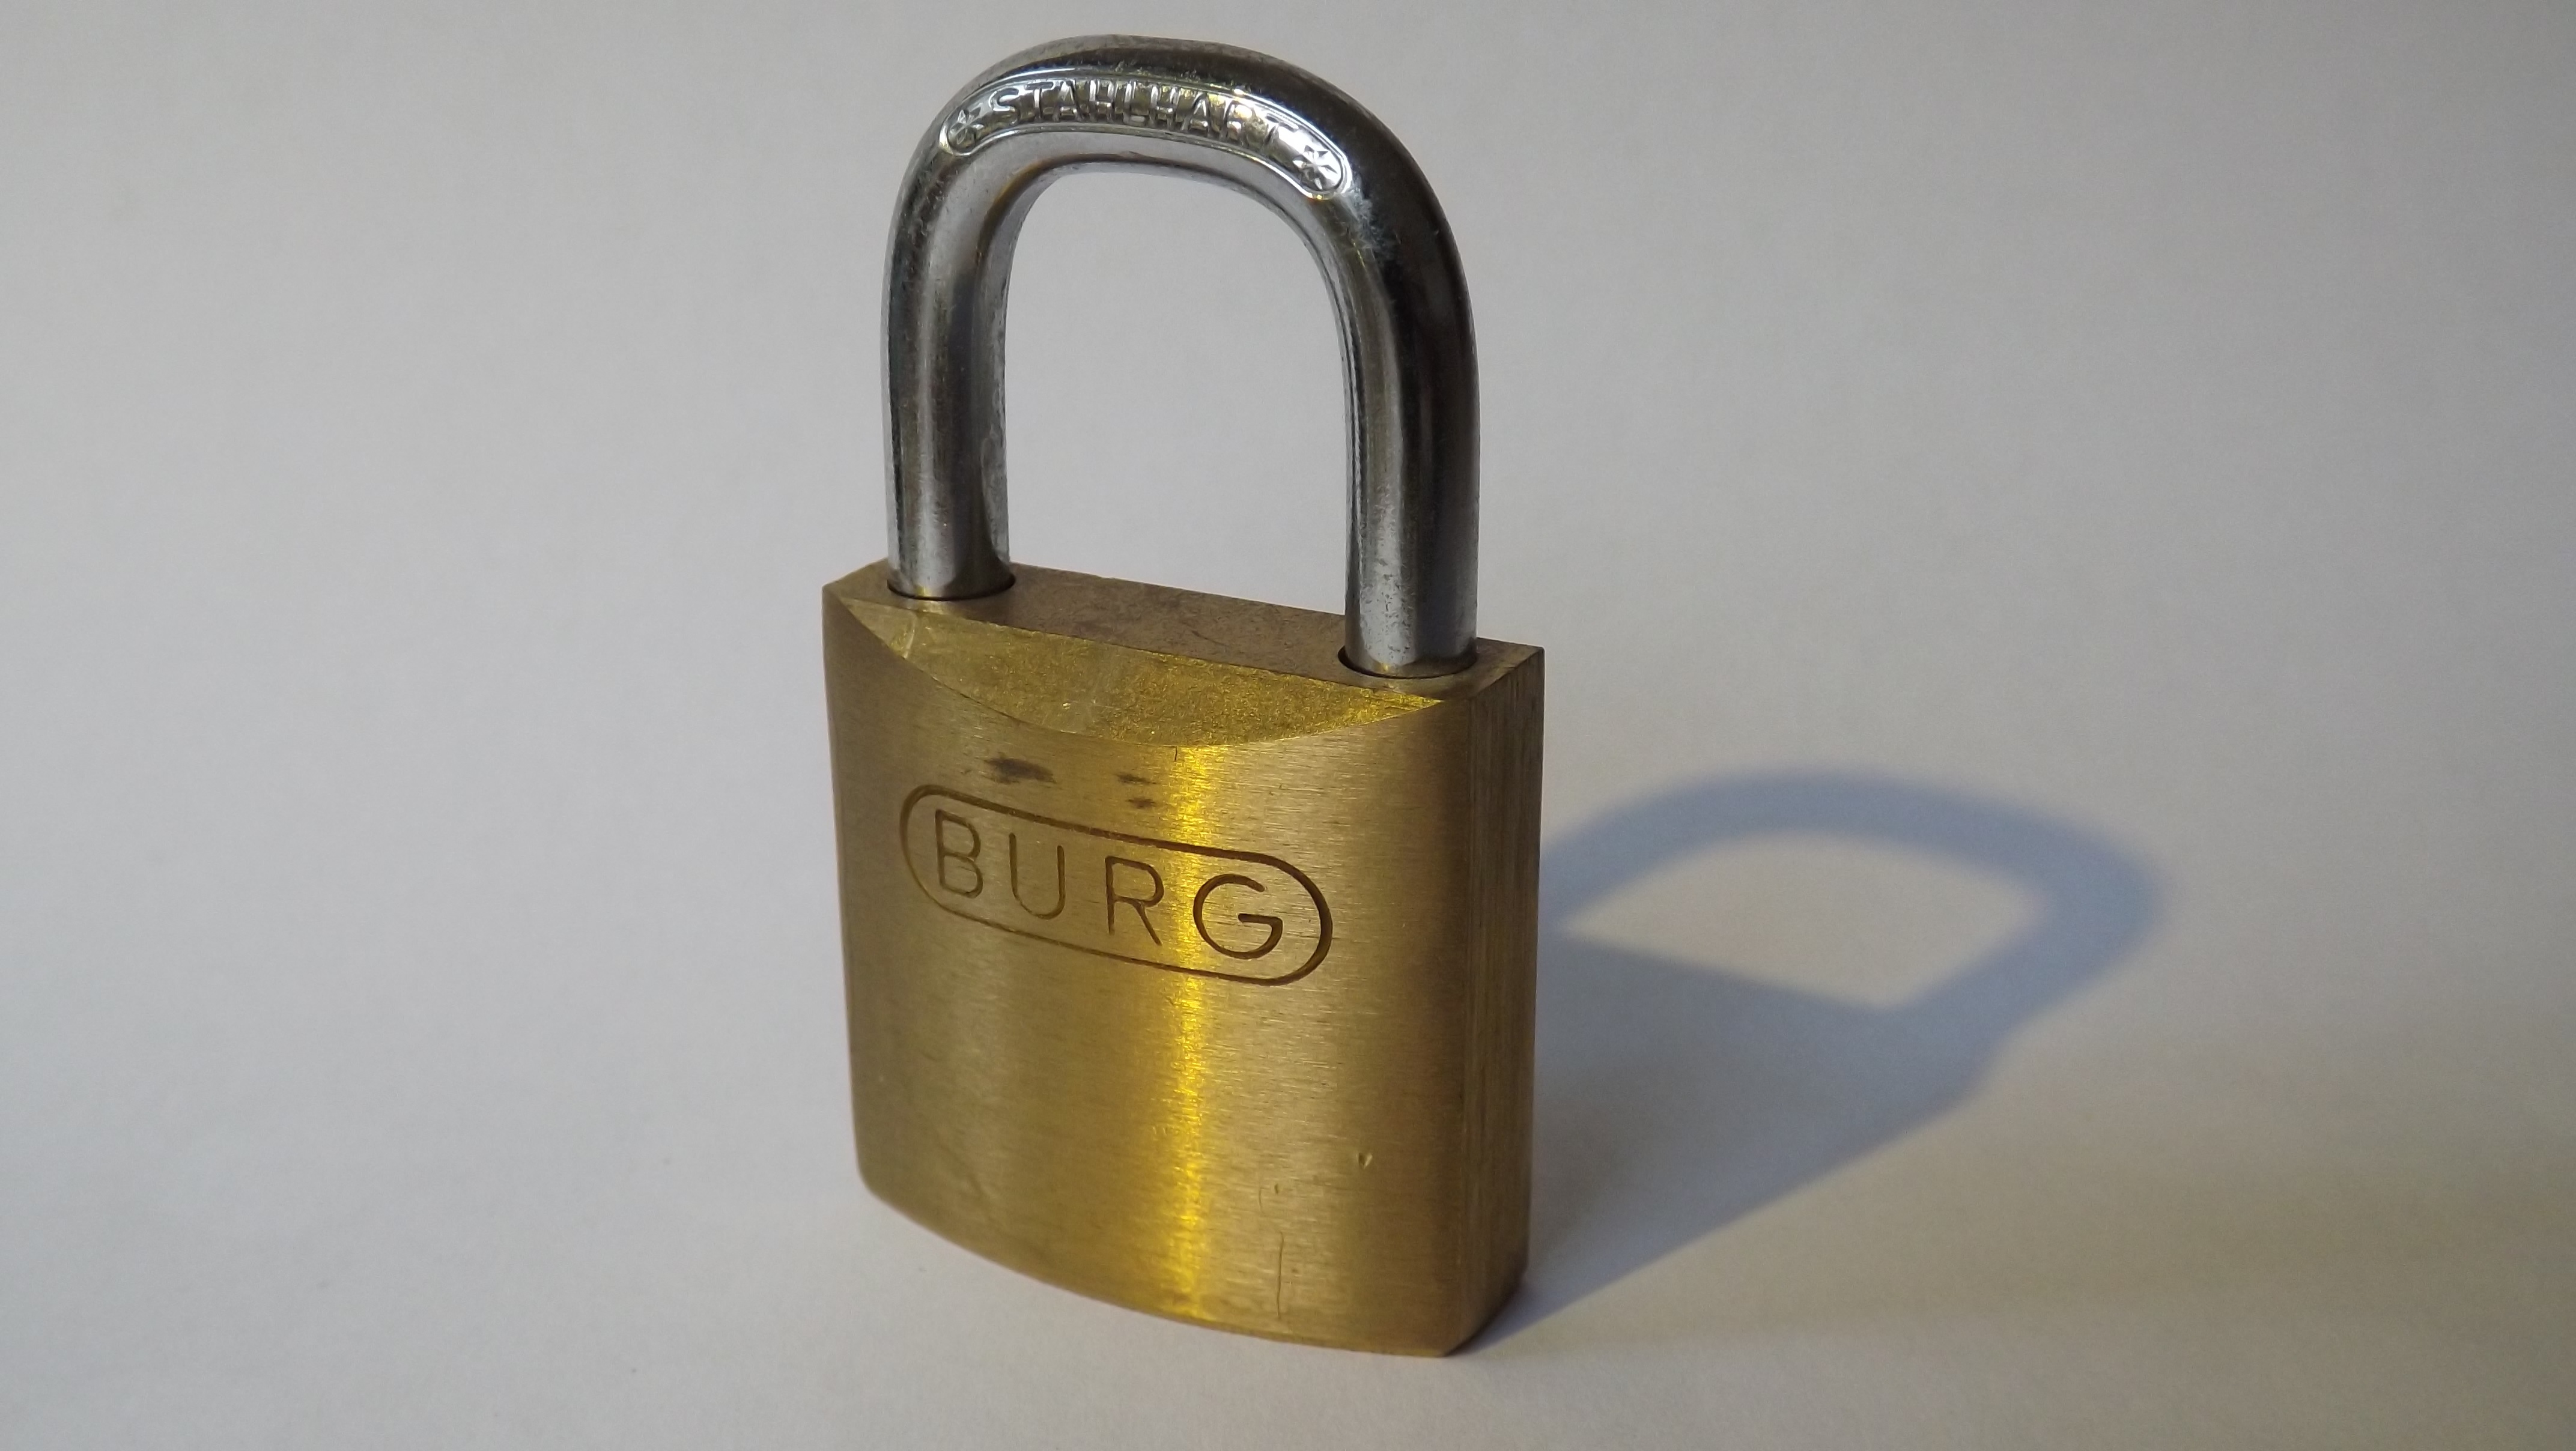
metal, castle, security, padlock, brass, lock, anti theft device, hardware accessory